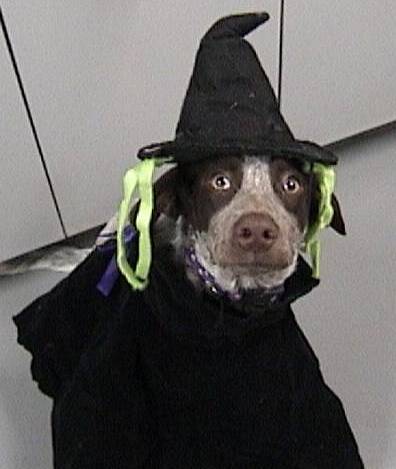
Label: dog